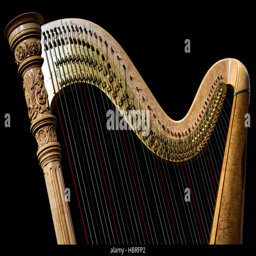
beautiful shape of harp , close up on the dark , black background